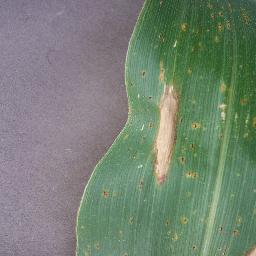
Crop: corn
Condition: (maize)_northern_blight